Philippe Chéry

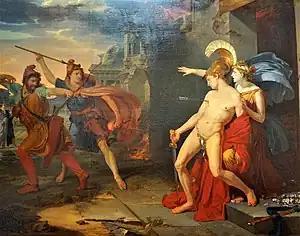
"La mort d'Alcibiade". Philippe Chéry, 1791. Musée des Beaux-Arts, La Rochelle.

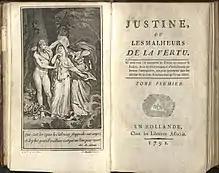
First page from the first edition of "Justine" by the Marquis de Sade, with a frontispiece by Chéry.

Philippe Chéry (1759–1838) was a French historical and portrait painter, and a pupil of Joseph-Marie Vien. He was born in Paris, took an active part in the French Revolution, was wounded at the siege of the Bastille, and on the 18th Brumaire left France, to which he did not return until 1802. He painted "The Annunciation" in the church of Generville, "St. Benedict receiving the Viaticum", and two other religious subjects, which are in the church of Boulogne-sur-Mer, "St. Cecilia", in the Benedictine Convent in the same town, and several other scriptural and religious subjects. He also painted "The Treaty of Amiens", for which he received the prize of 12,000 francs in the competition in the year XI (1803); "The Death of the Father of Louis XVI.", exhibited in 1817; "Thrasybulus Re-establishing the Democratic Government at Athens", which passed into England, "The Death of Alcibiades", "The Birth of Venus", "The Toilet of Venus", and portraits of many of the men of mark of the time. He died in Paris in 1838.